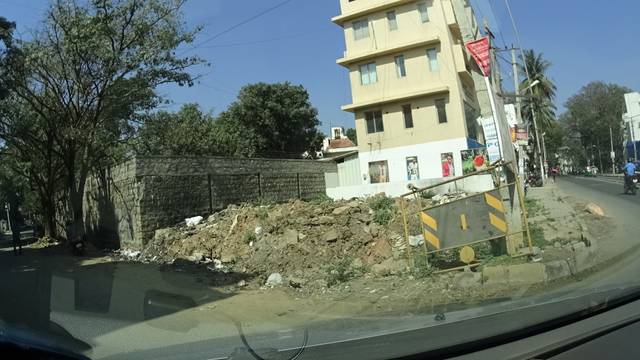
Region: India
Coordinates: 12.968, 77.637